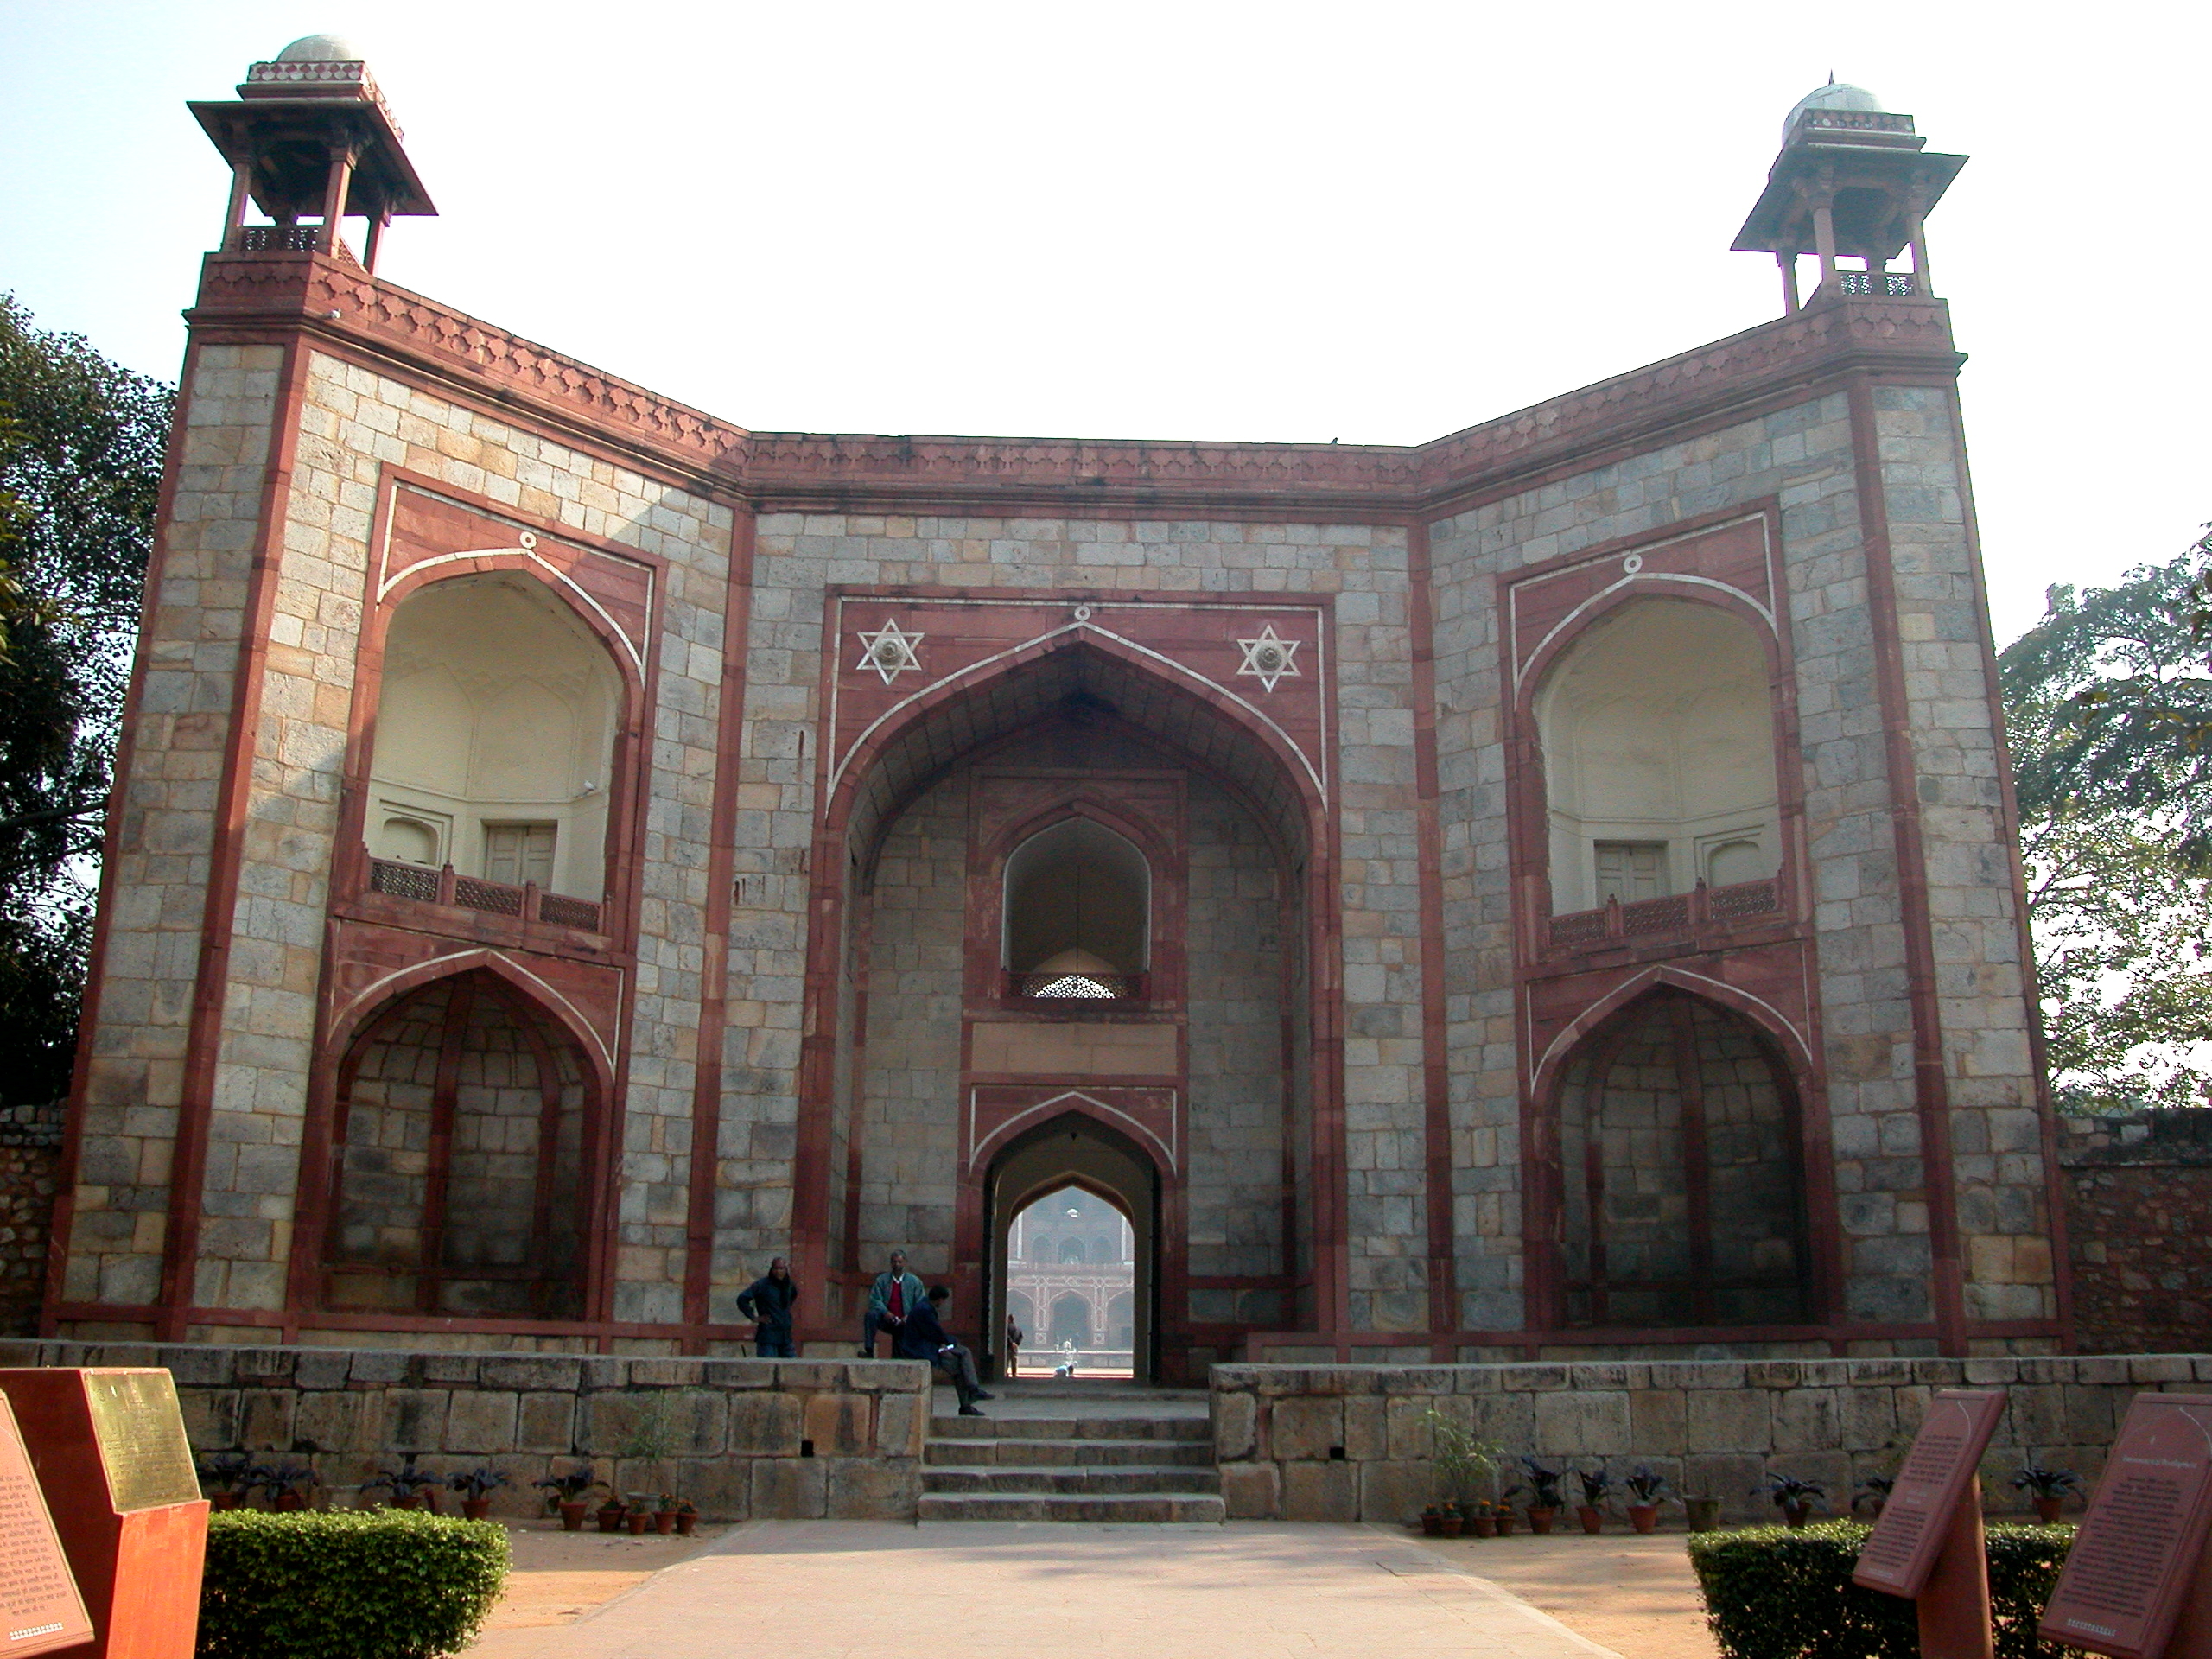
architecture, building, palace, arch, high, landmark, facade, chapel, place of worship, cool image, ruins, synagogue, hires, india, basilica, tomb, hi, res, delhi, unescoworldheritage, humayuns, mausoleum, historic site, ancient history, ancient roman architecture, byzantine architecture